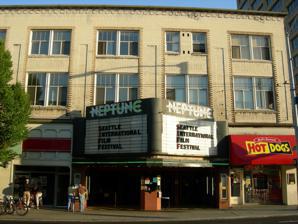
Building: Neptune Theatre (Seattle)
Country: United States of America
Year built: 1921
Performing arts venue in Seattle, Washington Neptune Theatre The theatre's exterior during the 2007 Seattle International Film Festival Former names U-Neptune Theatre Address 1303 NE 45th St Seattle , Washington, U.S. Coordinates 47°39′40″N 122°18′51″W / 47.66116°N 122.31404°W / 47.66116; -122.31404 Operator Seattle Theatre Group Capacity 1,000 Construction Opened November 16, 1921 ( 1921-11-16 ) Renovated 2011 Architect Henderson Ryan Website stgpresents.org/neptune Seattle Landmark Official name Neptune Building Designated March 11, 2014 The Neptune Theatre , formerly known as U-Neptune Theatre , is a performing arts venue in the University District neighborhood of Seattle , Washington , United States. Opened in 1921, the 1,000 capacity venue hosts a variety of events, including dance and music performances, film screenings, and arts education. It was primarily used for screening classic films prior to a 2011 renovation. In 2014, the theater and building were designated a Seattle landmark . The Neptune Theatre is operated by the non-profit Seattle Theatre Group , which also operates the Paramount Theatre and Moore Theatre . It is one of several venues that host the annual Seattle International Film Festival . Architecture The Neptune Building, which houses the Neptune Theatre and several small businesses, is described as a "vaguely Renaissance Revival style", three-story building with a brick facade. Its north facade, facing NE 45th Street, has a prominent marquee with the word "Neptune" in neon lighting ; the final letter "e" in the marquee is stylized as a trident that appears to pierce the other letters. It was designed by Henderson Ryan , a Kentucky-born architect who also worked on the Moore Theatre and Ballard Carnegie Library . The interior of the Neptune Theatre features a nautical theme, with a central concession stand shaped like a boat , marble finishes, and statues of Neptune . History The "U-Neptune Theatre" was opened by the Puritan Theatre Company on November 16, 1921, featuring the silent movie Serenade and seating an audience of 1,000 people. The theater was built with a Kimball orchestral theater organ , which was removed in 1943. By the end of the 1940s, the theater was renamed the Neptune, given a small renovation and changed ownership. The theater went through several management changes during the coming decades, suffering from erratic bookings and poor equipment. It was kept afloat in the 1970s by showings of The Rocky Horror Picture Show , a cult classic film. In 1981, the Neptune came under the ownership of the Landmark Theatres chain, which also owned the Harvard Exit Theatre in Seattle. The company renovated the theater with a new sound and projection system, hoping to bring out the venue's "long-sought potential". Landmark renovated the theater again in 1994, replacing seating and adding a Dolby Digital and Sony Dynamic Digital Sound system, along with a 16 mm film projector. Rocky Horror In 1991, the theater set a record by playing The Rocky Horror Picture Show every week for 14 years, longer than any other movie had played in Seattle. By 1993, it was one of four U.S. theaters which had played the show the longest, according to the National Rocky Horror Fan Club in New York, one of several U.S. theaters playing it in a midnight movie format. Recent renovation The theater's exterior in 2011 Landmark lost its lease in 2010 to the Seattle Theatre Group , a non-profit organization that also operates the Moore Theatre and Paramount Theatre . The Neptune was closed for a $700,000 renovation in January 2011 and re-opened on September 25, 2011, becoming a performing arts and music venue in addition to a movie theater. The 2011 renovation saved the building from demolition for the adjoining U District Link light rail station on NE 45th Street. Sound Transit was forced to re-engineer the station to avoid the theater building, and to underpin the Neptune's foundation. After the theater's 2011 renovation, its first act was Pacific Northwest musician Mark Lanegan at a soft opening in June; the official opening in September was marked by a screening of Rocky Horror . The building was nominated to become a city landmark in 2012. The Seattle City Council passed an ordinance in 2014 designating the Neptune Building as a city landmark, levying certain protections on the property. See also Clinton Street Theater , a theatre in Portland, Oregon, also known for screening The Rocky Horror Picture Show The Rocky Horror Picture Show cult following References